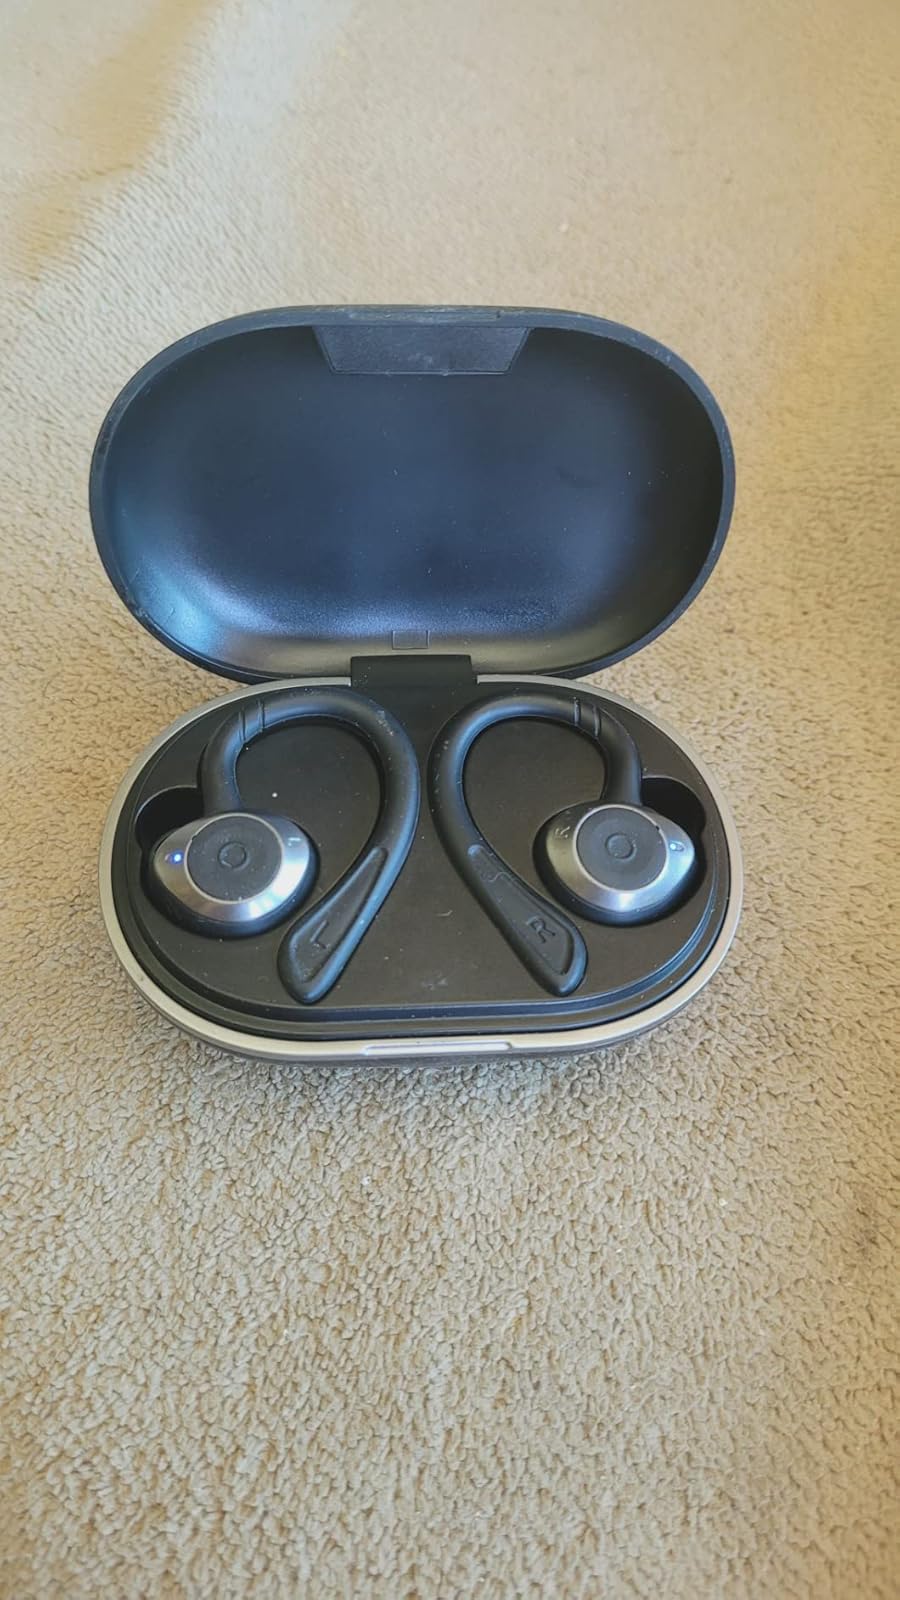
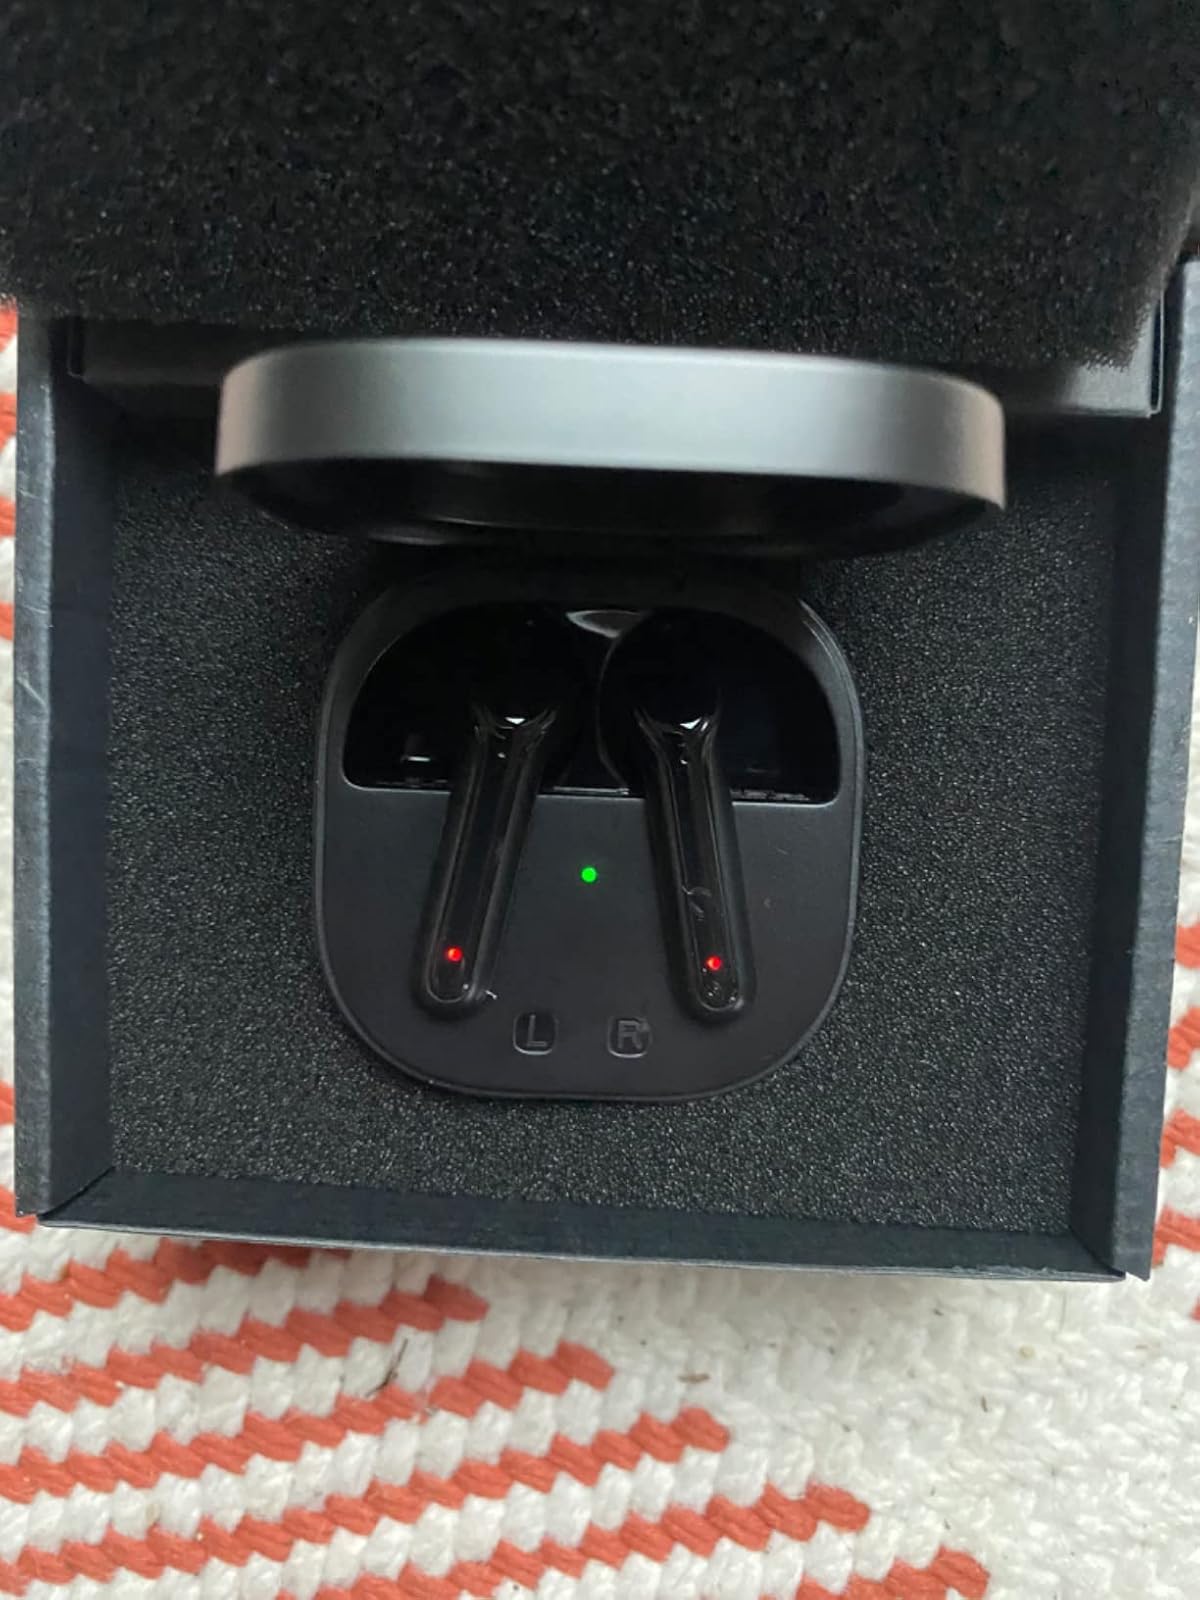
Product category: earbuds
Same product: no